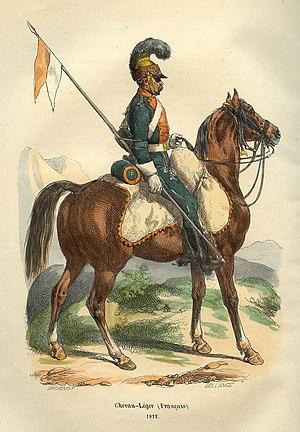
Chevau-léger lancier du 2e régiment
Le 2ᵉ régiment de chevau-légers lanciers également appelé plus simplement 2ᵉ régiment de chevau-légers ou 2ᵉ régiment de lanciers est une unité de cavalerie française issue du 3e régiment de dragons.
Le 1ᵉʳ régiment de chevau-légers lanciers également appelé plus simplement 1ᵉʳ régiment de chevau-légers ou 1ᵉʳ régiment de lanciers est une unité de cavalerie française issue du 1ᵉʳ régiment de dragons.